Zahra Nejadbahram

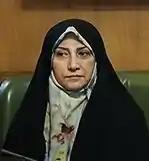

Zahra Nejadbahram is an Iranian journalist, women's rights activist and reformist politician who currently serves as a member of the City Council of Tehran. She is the first woman to serve as deputy governor in Iran since the Iranian Revolution, having been appointed as the deputy governor of Tehran Province in July 2001.